Maurice Wertheim

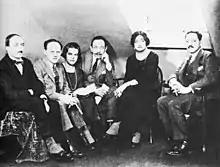
Board of directors, Theatre Guild, 1923. "From left": Lawrence Langner, Philip Moeller, Theresa Helburn, Maurice Wertheim, Helen Westley, Lee Simonson

He was also actively interested in art, fishing, nature conservancy, and theater. He was an active supporter of the New York Theatre Guild, where he later served as director overseeing the Guild's operations. He acquired of land along the Carmans River on eastern Long Island for personal use to conserve waterfowl and for hunting. In 1947, Wertheim and his then wife, Cecile, donated the entire stretch of land to the United States government for "the American people"; the land would eventually become known as the Wertheim National Wildlife Refuge.